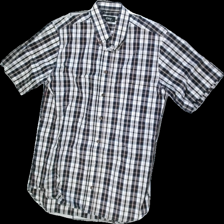
View: front
Type: Shirt
Category: Men
Brand: Not in the list
Brand text on label: oscar
Colors: Black, Brown, White
Material: 100% cotton
Pattern: Checkered print
Cut: Regular
Size: 40
Season: All
Smell: Minor
Price range: 50-100
Recommended usage: Reuse